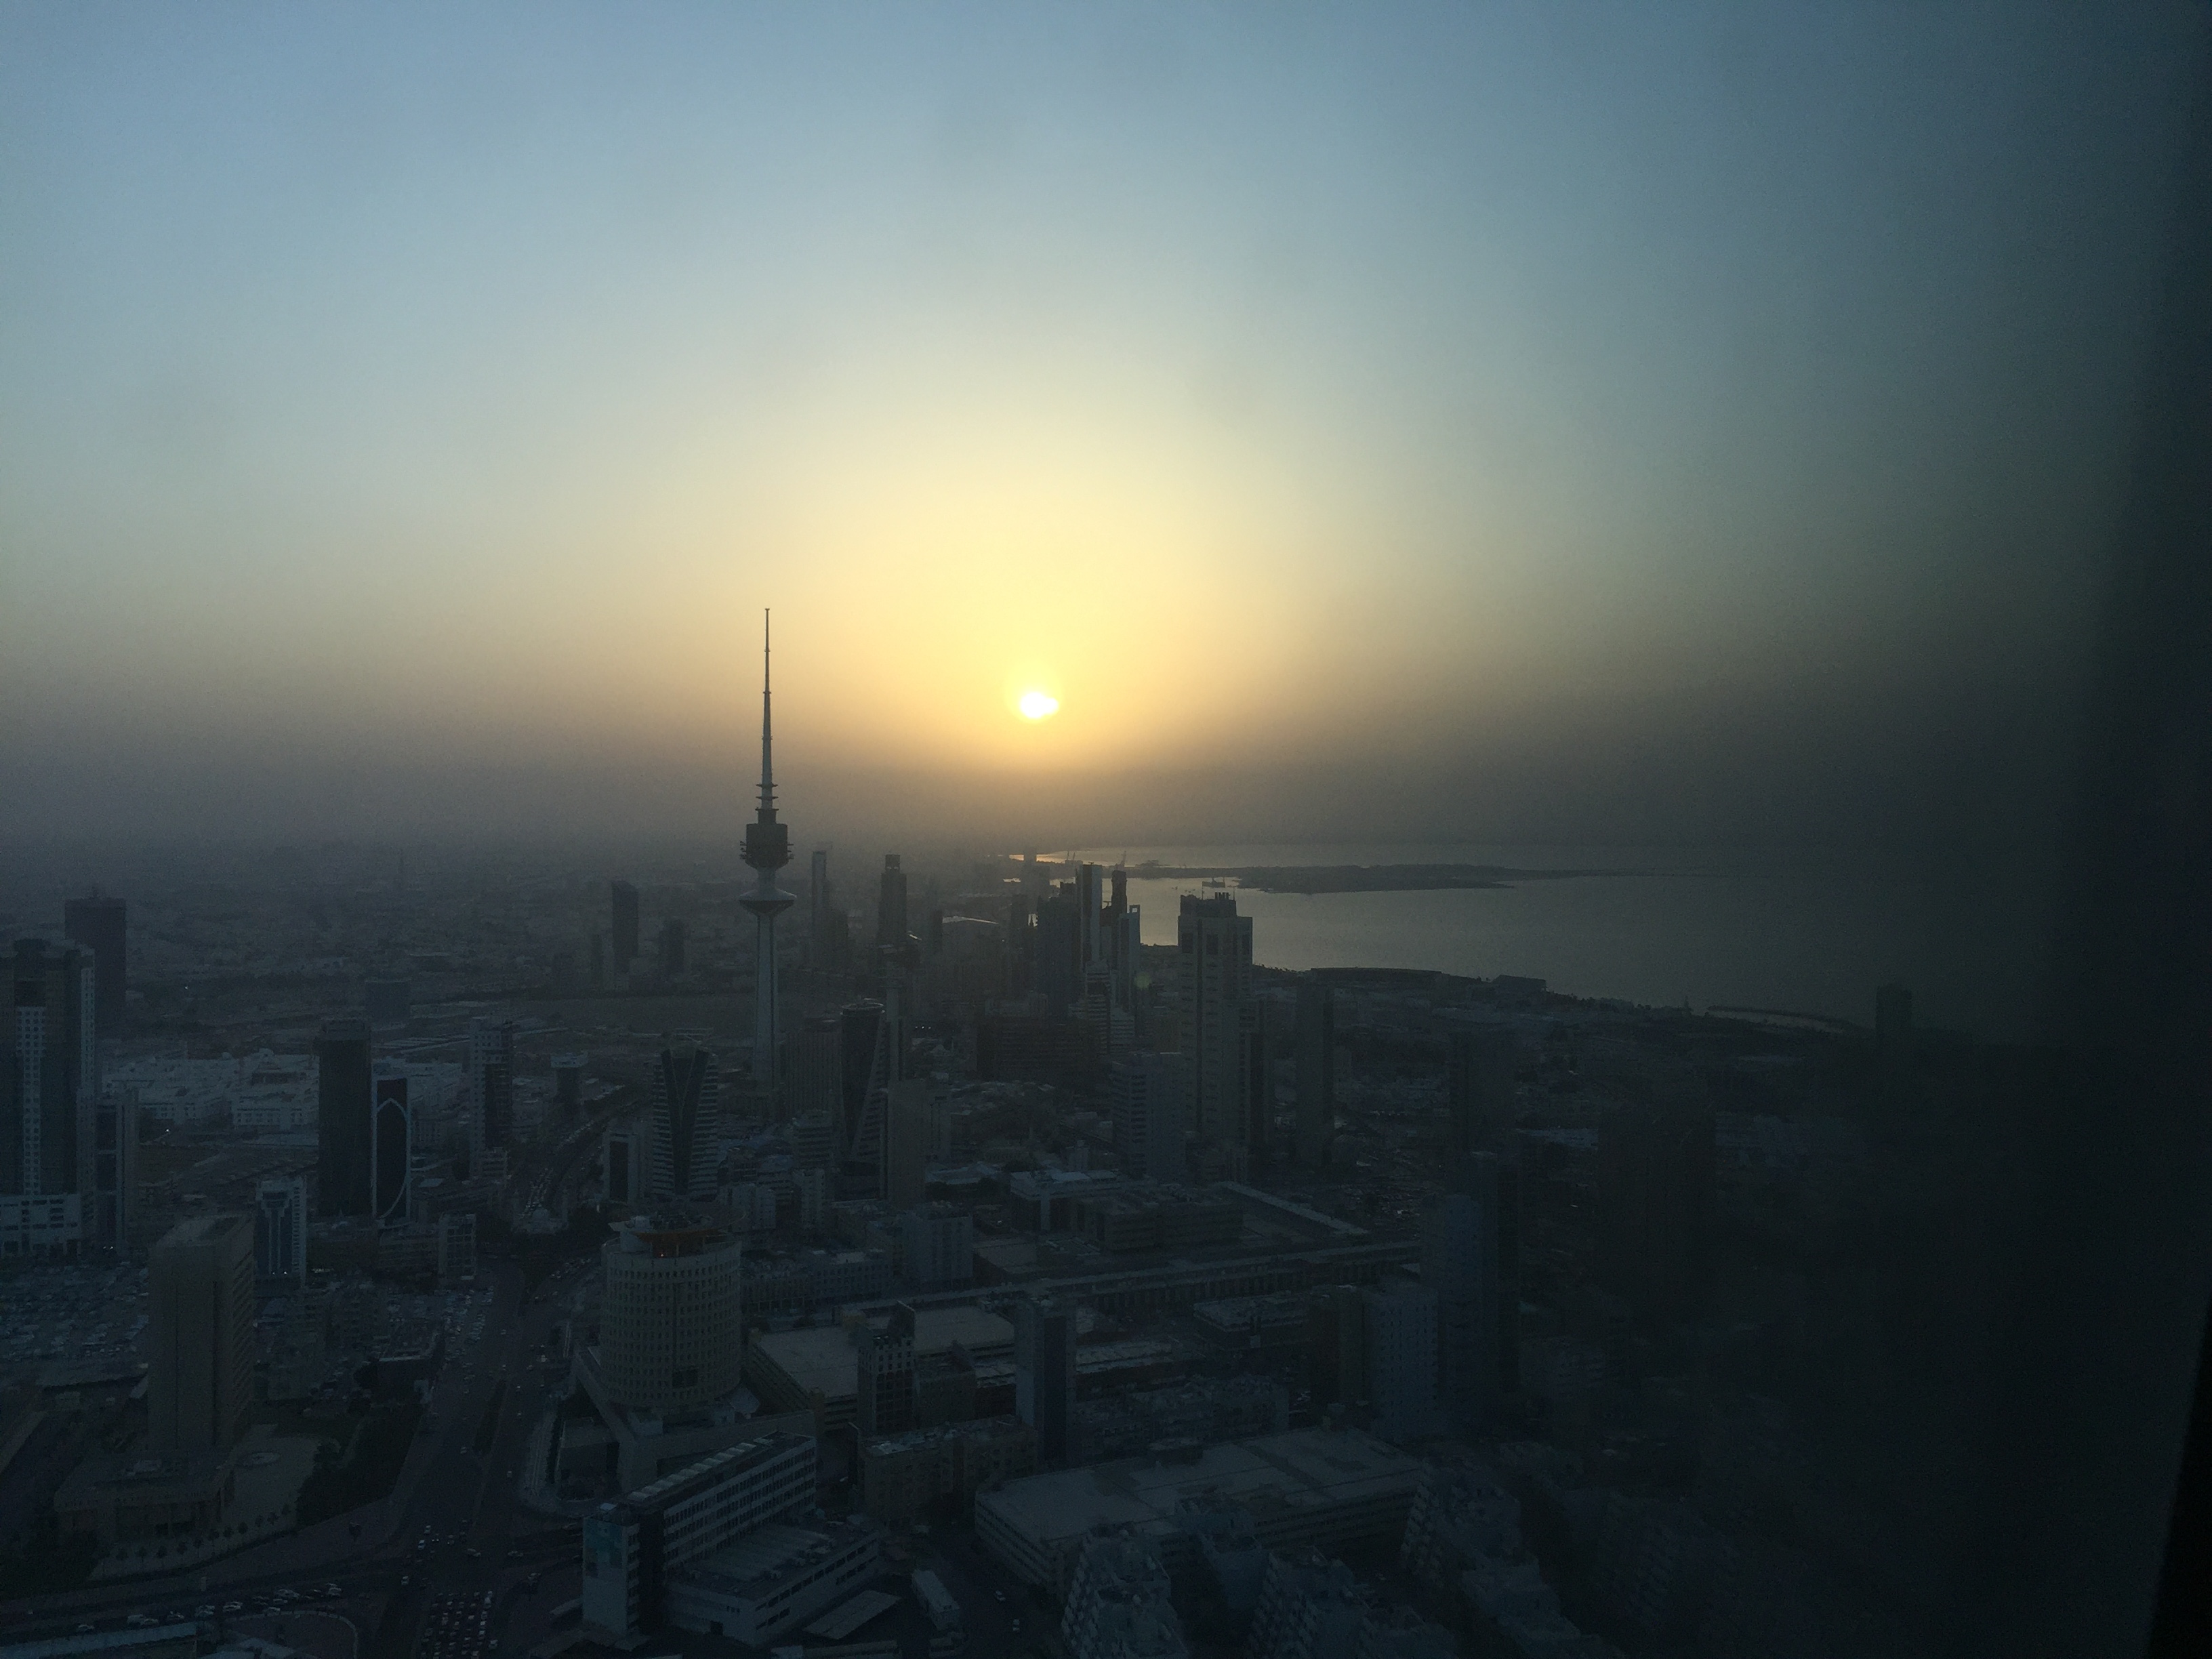
kuwait, tourism, hotel, sky, atmospheric phenomenon, horizon, morning, metropolitan area, cityscape, city, evening, atmosphere, urban area, sunrise, metropolis, dusk, haze, sunset, photography, skyscraper, cloud, landscape, dawn, skyline